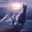
Label: horse